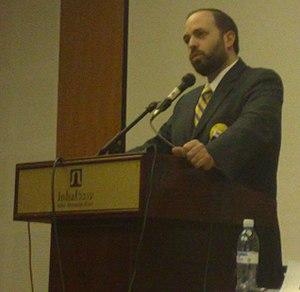
Cette liste présente les 120 membres de la 19ᵉ législature de la Knesset d'Israël au moment de leur élection le 22 janvier 2013 lors des Élections législatives israéliennes de 2013. Elle présente les élus par partis.
Ariel Atias, est un homme politique israélien né le 13 novembre 1970 à Tel-Aviv. Il est élu député à la Knesset avec le parti Shas en 2006. Il est ministre des Communications puis de la Construction et du Logement dans les gouvernements Olmert et Netanyahou II.